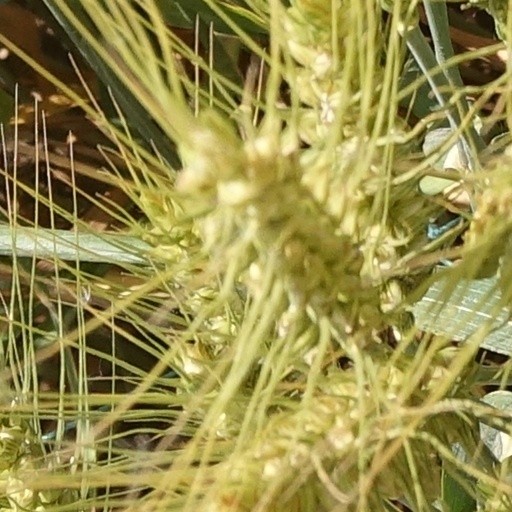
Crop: wheat